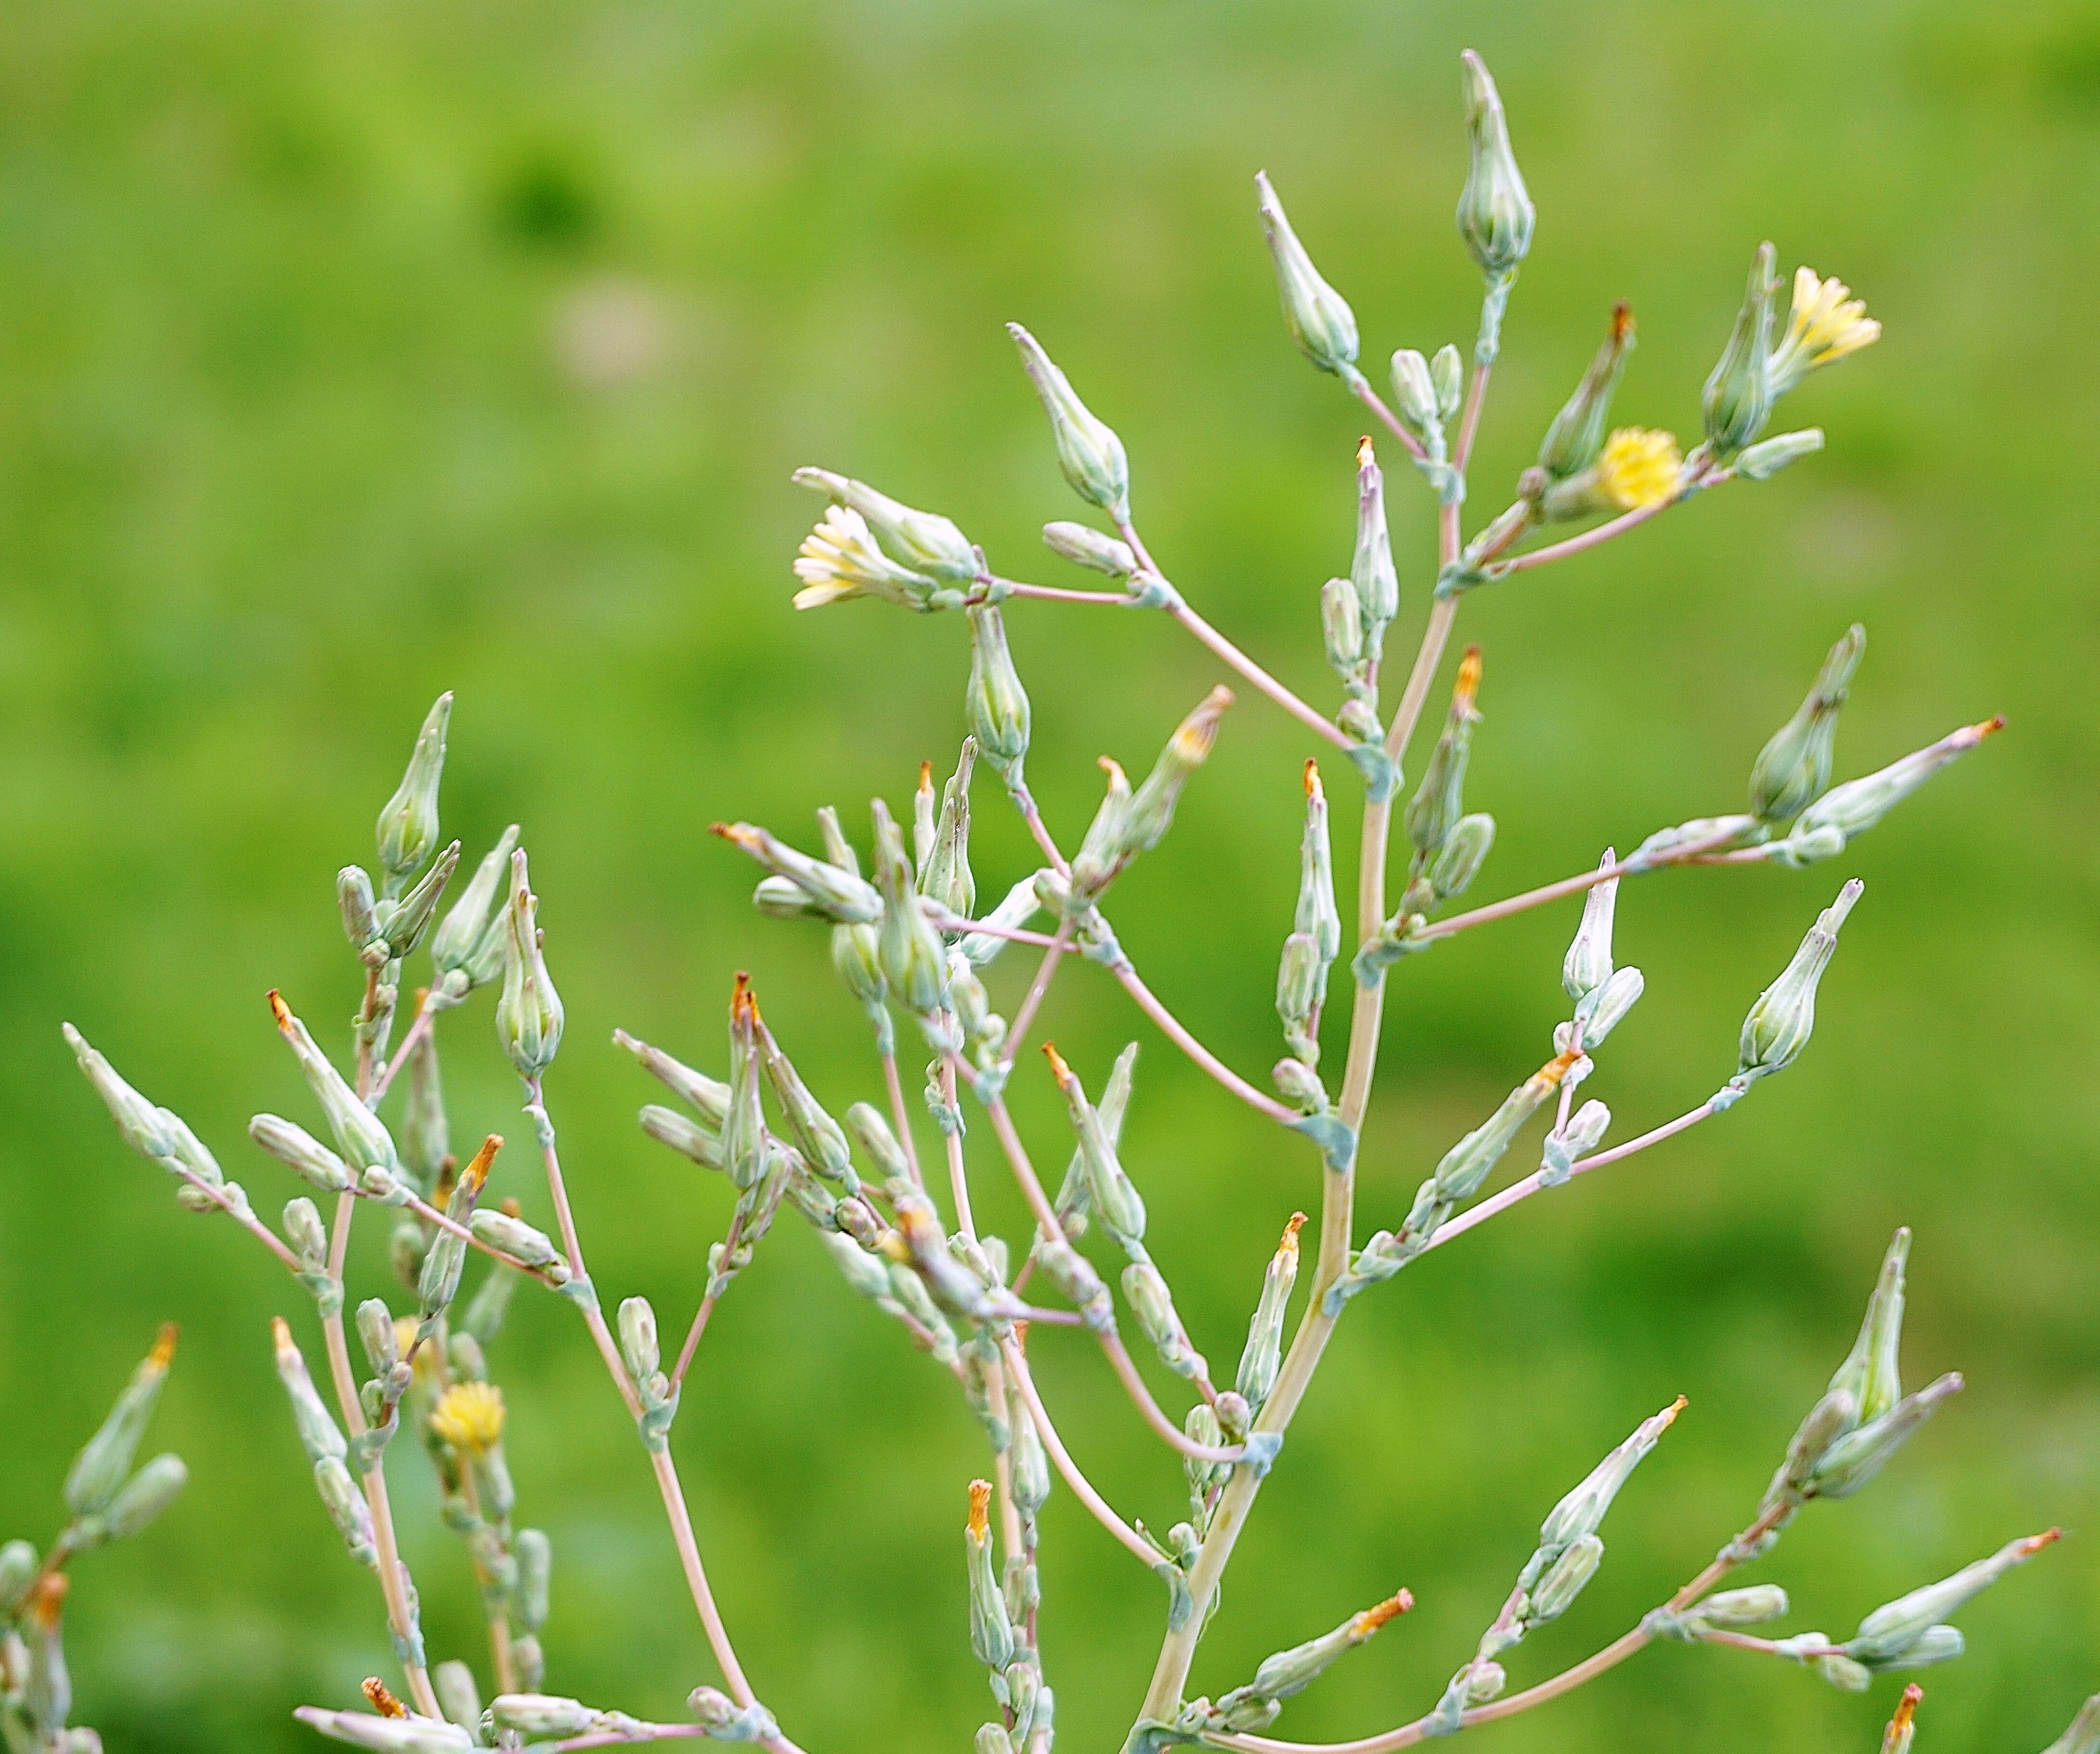
tree, nature, grass, branch, blossom, plant, meadow, leaf, flower, bloom, green, herb, botany, yellow, close, flora, wildflower, weed, shrub, macro photography, flowering plant, grass family, plant stem, land plant, thorns spines and prickles, pink family